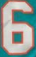
Number: 6